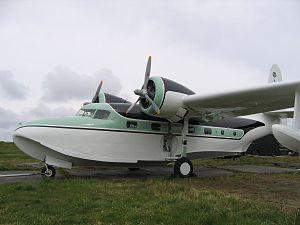
Un hydravion à coque est un type d'hydravion avec une coque intégrée au fuselage. Sans nécessairement devoir y recourir, il peut comporter également des flotteurs d'appoint.
Un redent est un décrochement venant briser la continuité d'un profil. Le mot aux multiples sens techniques est polysémique, il peut indiquer plusieurs types d'indentations ou de saillies ou parties saillantes dans la disposition de quelque chose, voire divers ressauts sur une surface horizontale ou verticale.